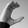
ASL letter: C